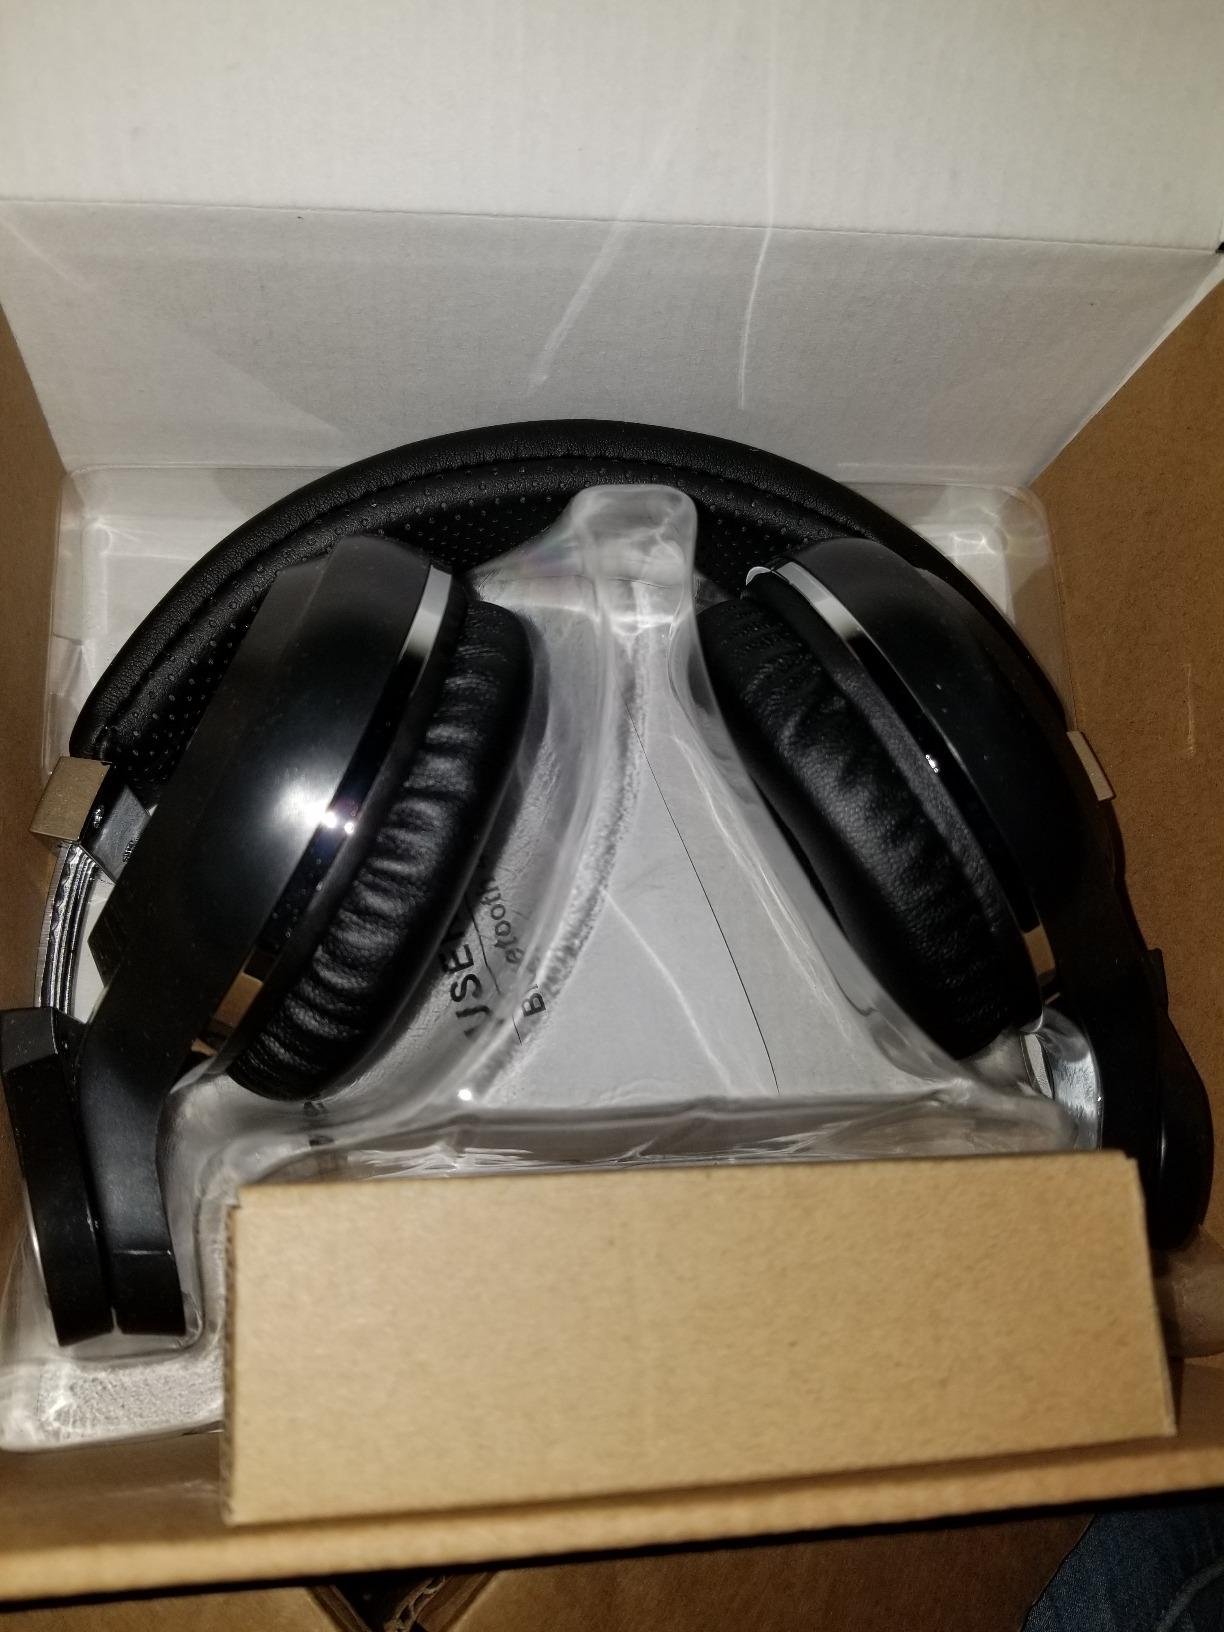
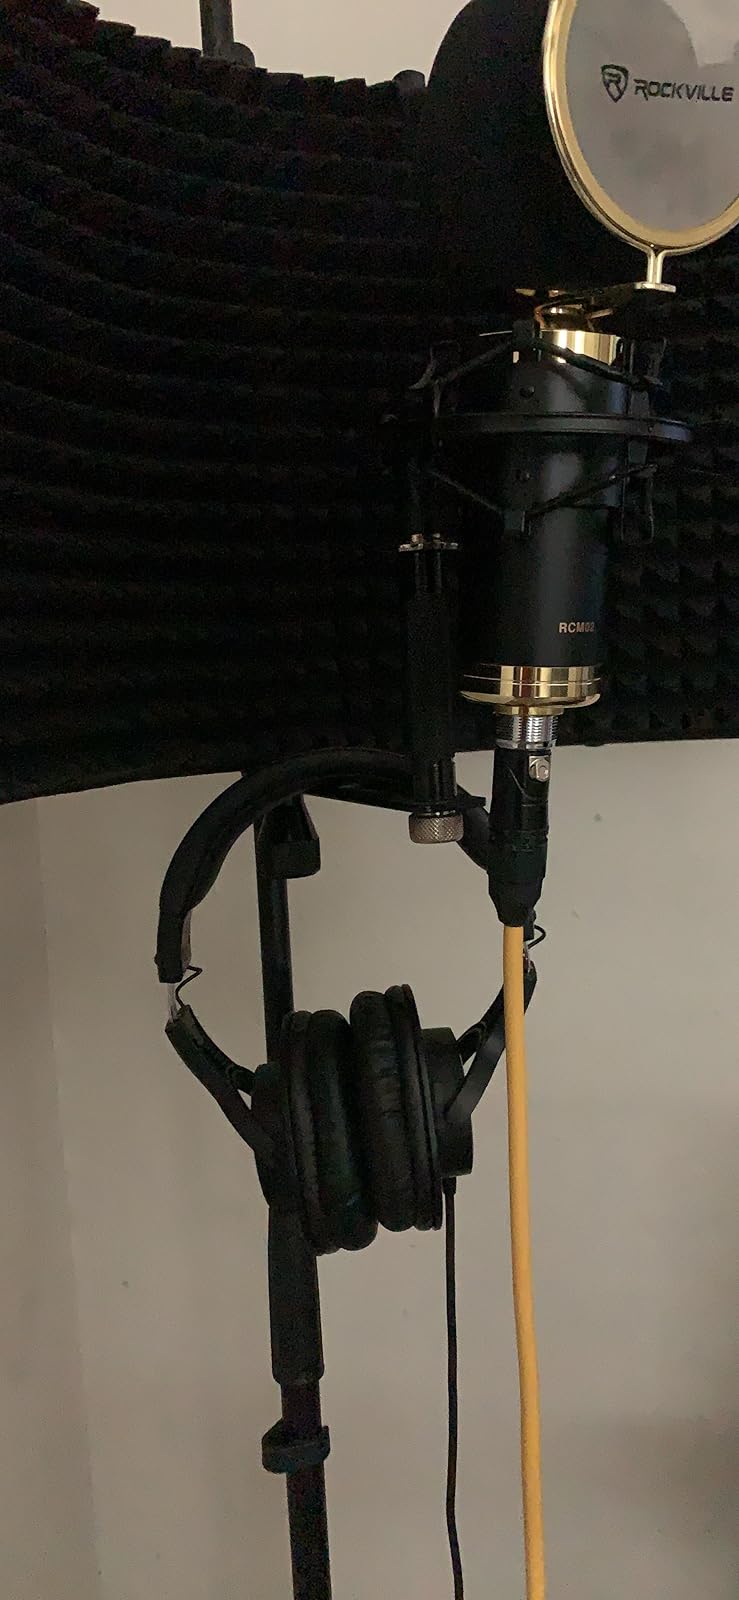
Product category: headphones
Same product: no